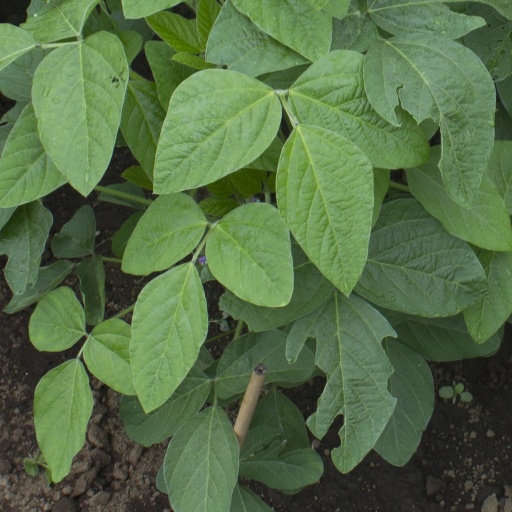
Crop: soybean